Venkat Shyam

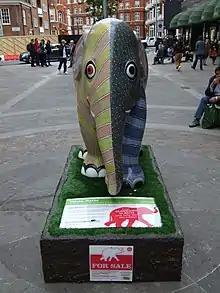
Shyam's design in the Elephant Parade London 2010

Venkat Raman Singh Shyam is a second-generation Pardhan Gond painter. As such, his style is heavily influenced by Jangarh Singh Shyam’s style—also called ‘Jangarh Kalam’ and the "bhittachitra" and "digna" style of painting found in Gond homes coupled with his own response to the contemporary world.